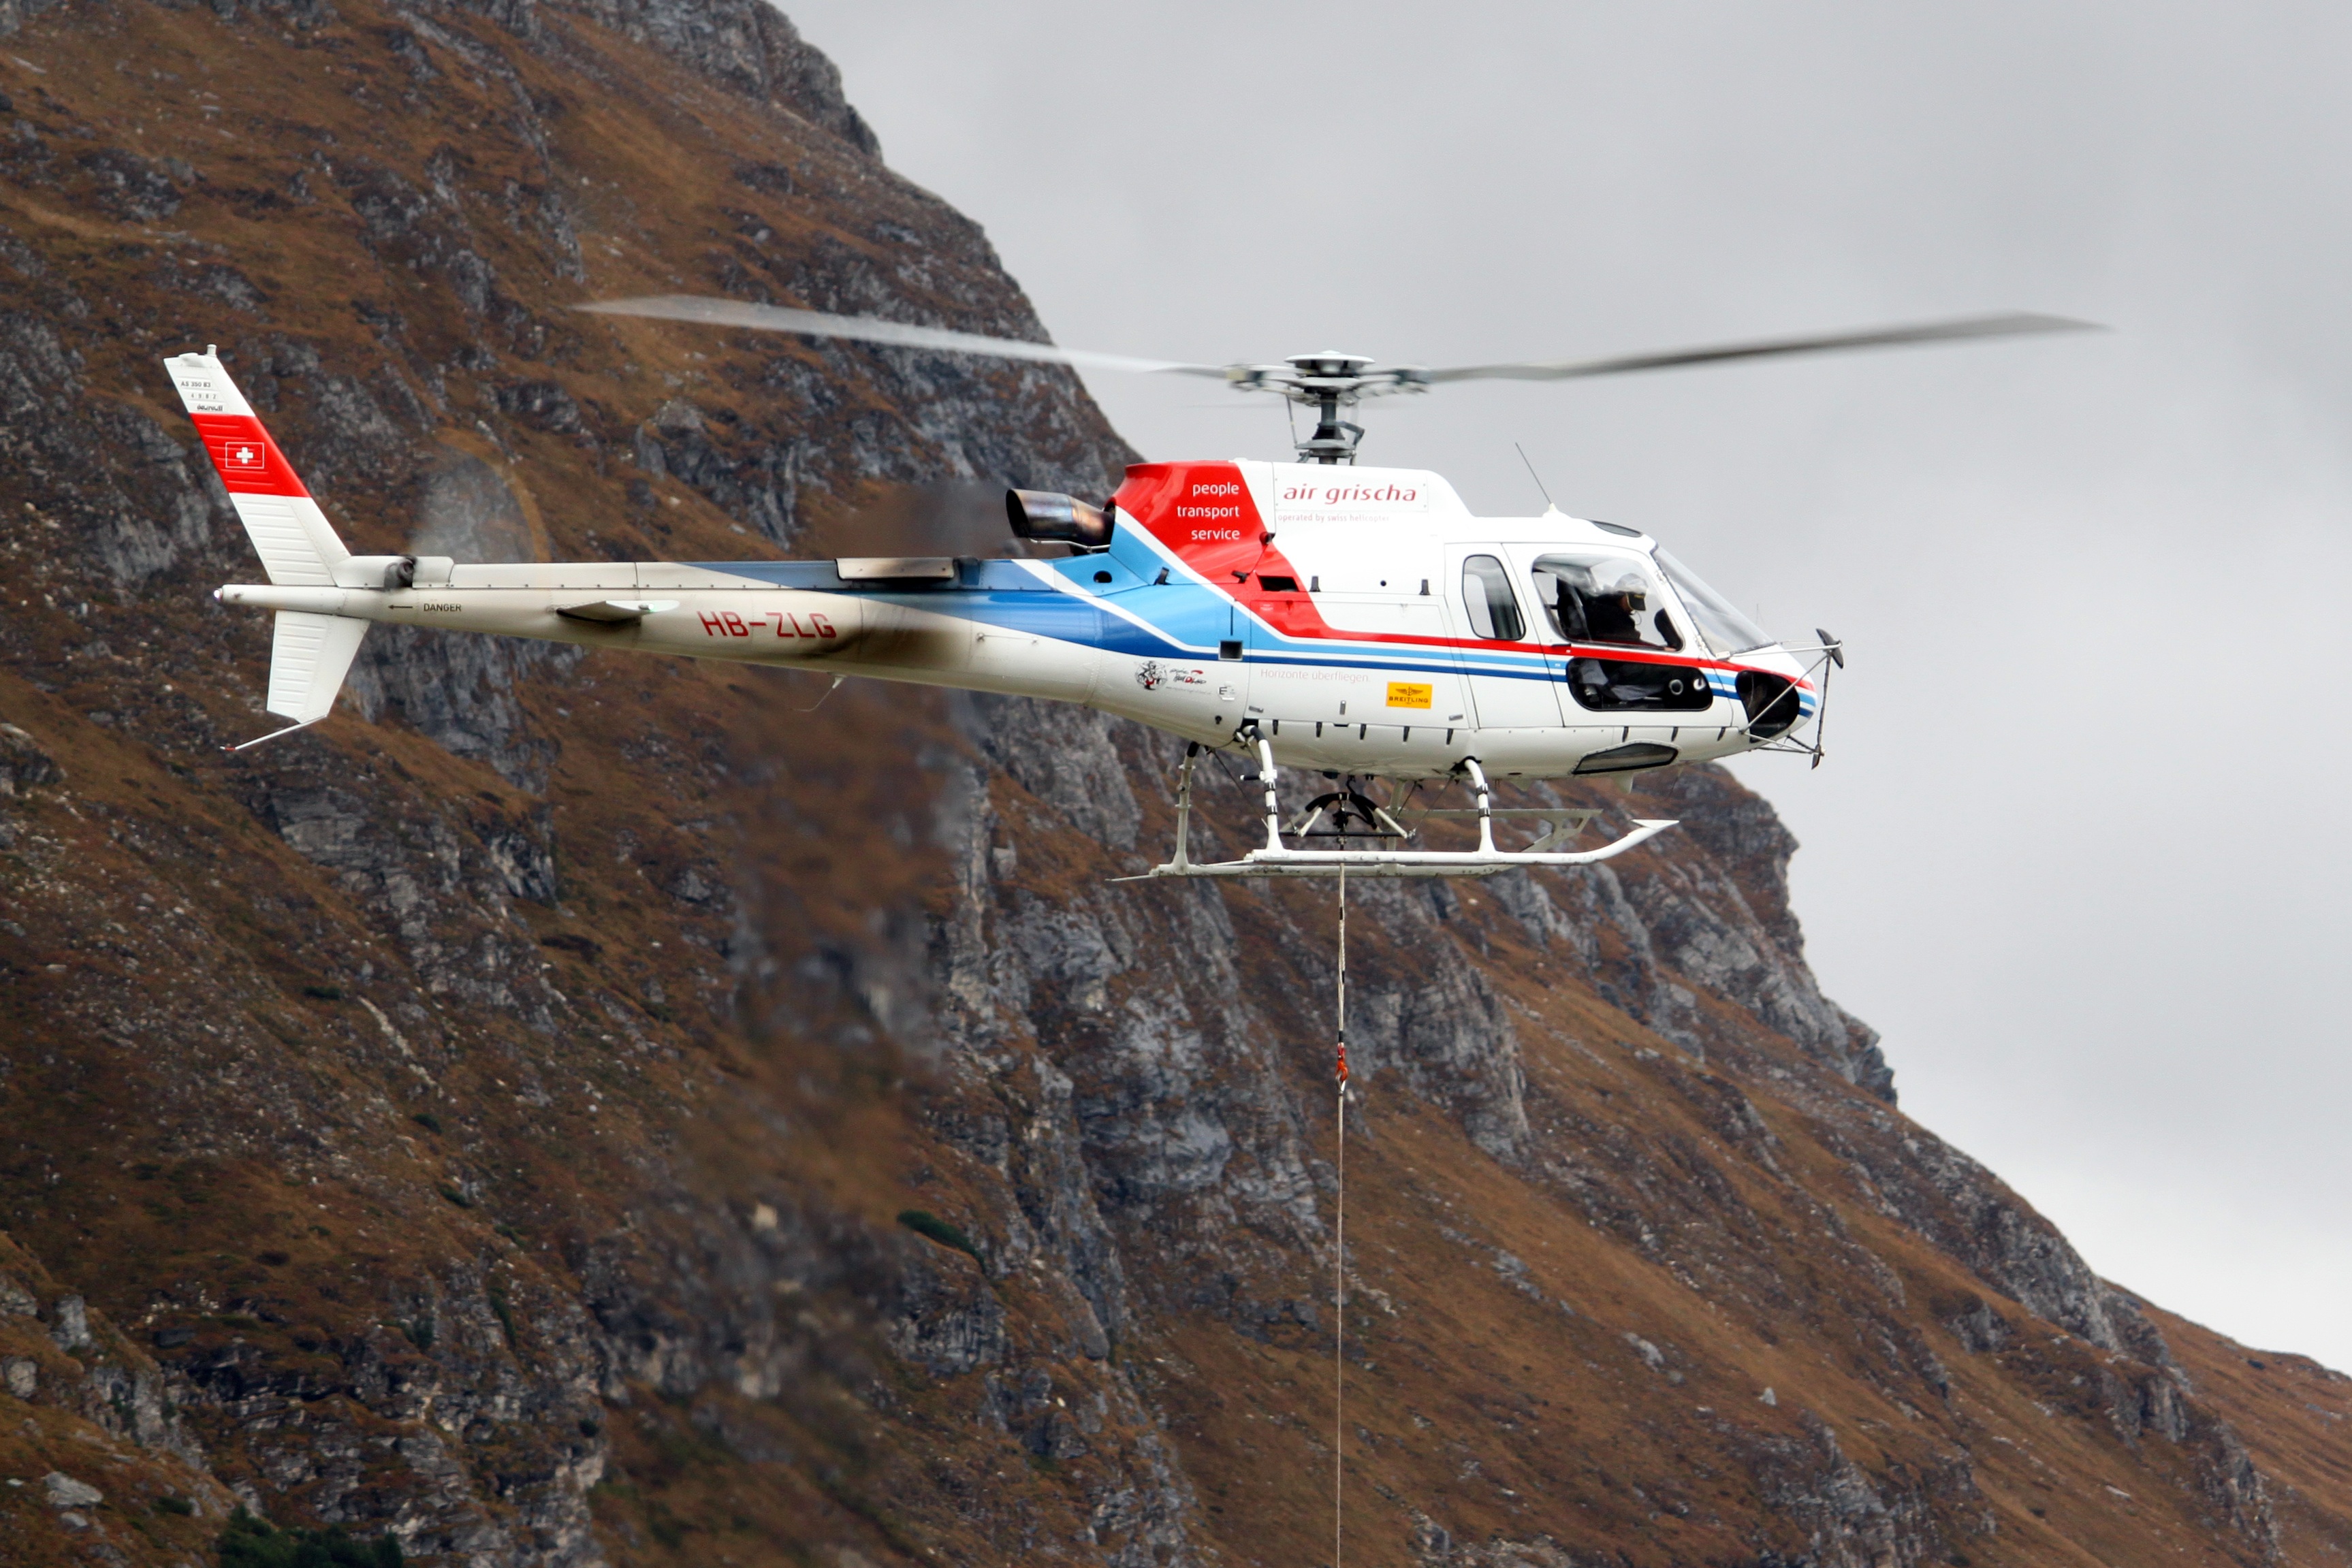
mountain, aircraft, transport, vehicle, aviation, flight, helicopter, propeller, rotorcraft, air force, atmosphere of earth, helicopter rotor, military helicopter